Trentino

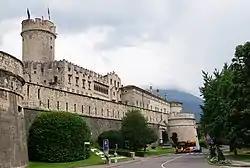
"Castello del Buonconsiglio" (Buonconsiglio Castle) in Trento was the seat of the prince-bishops from the 13th century to 1803.

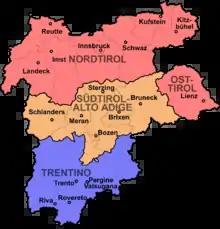
Trentino is part of the Euroregion Tyrol-South Tyrol-Trentino, which corresponds to the historic Tyrol region.

The history of Trentino begins in the mid-Stone Age. The valleys of what is now Trentino were already inhabited by man, the main settlements being in the valley of the Adige River, thanks to its milder climate.